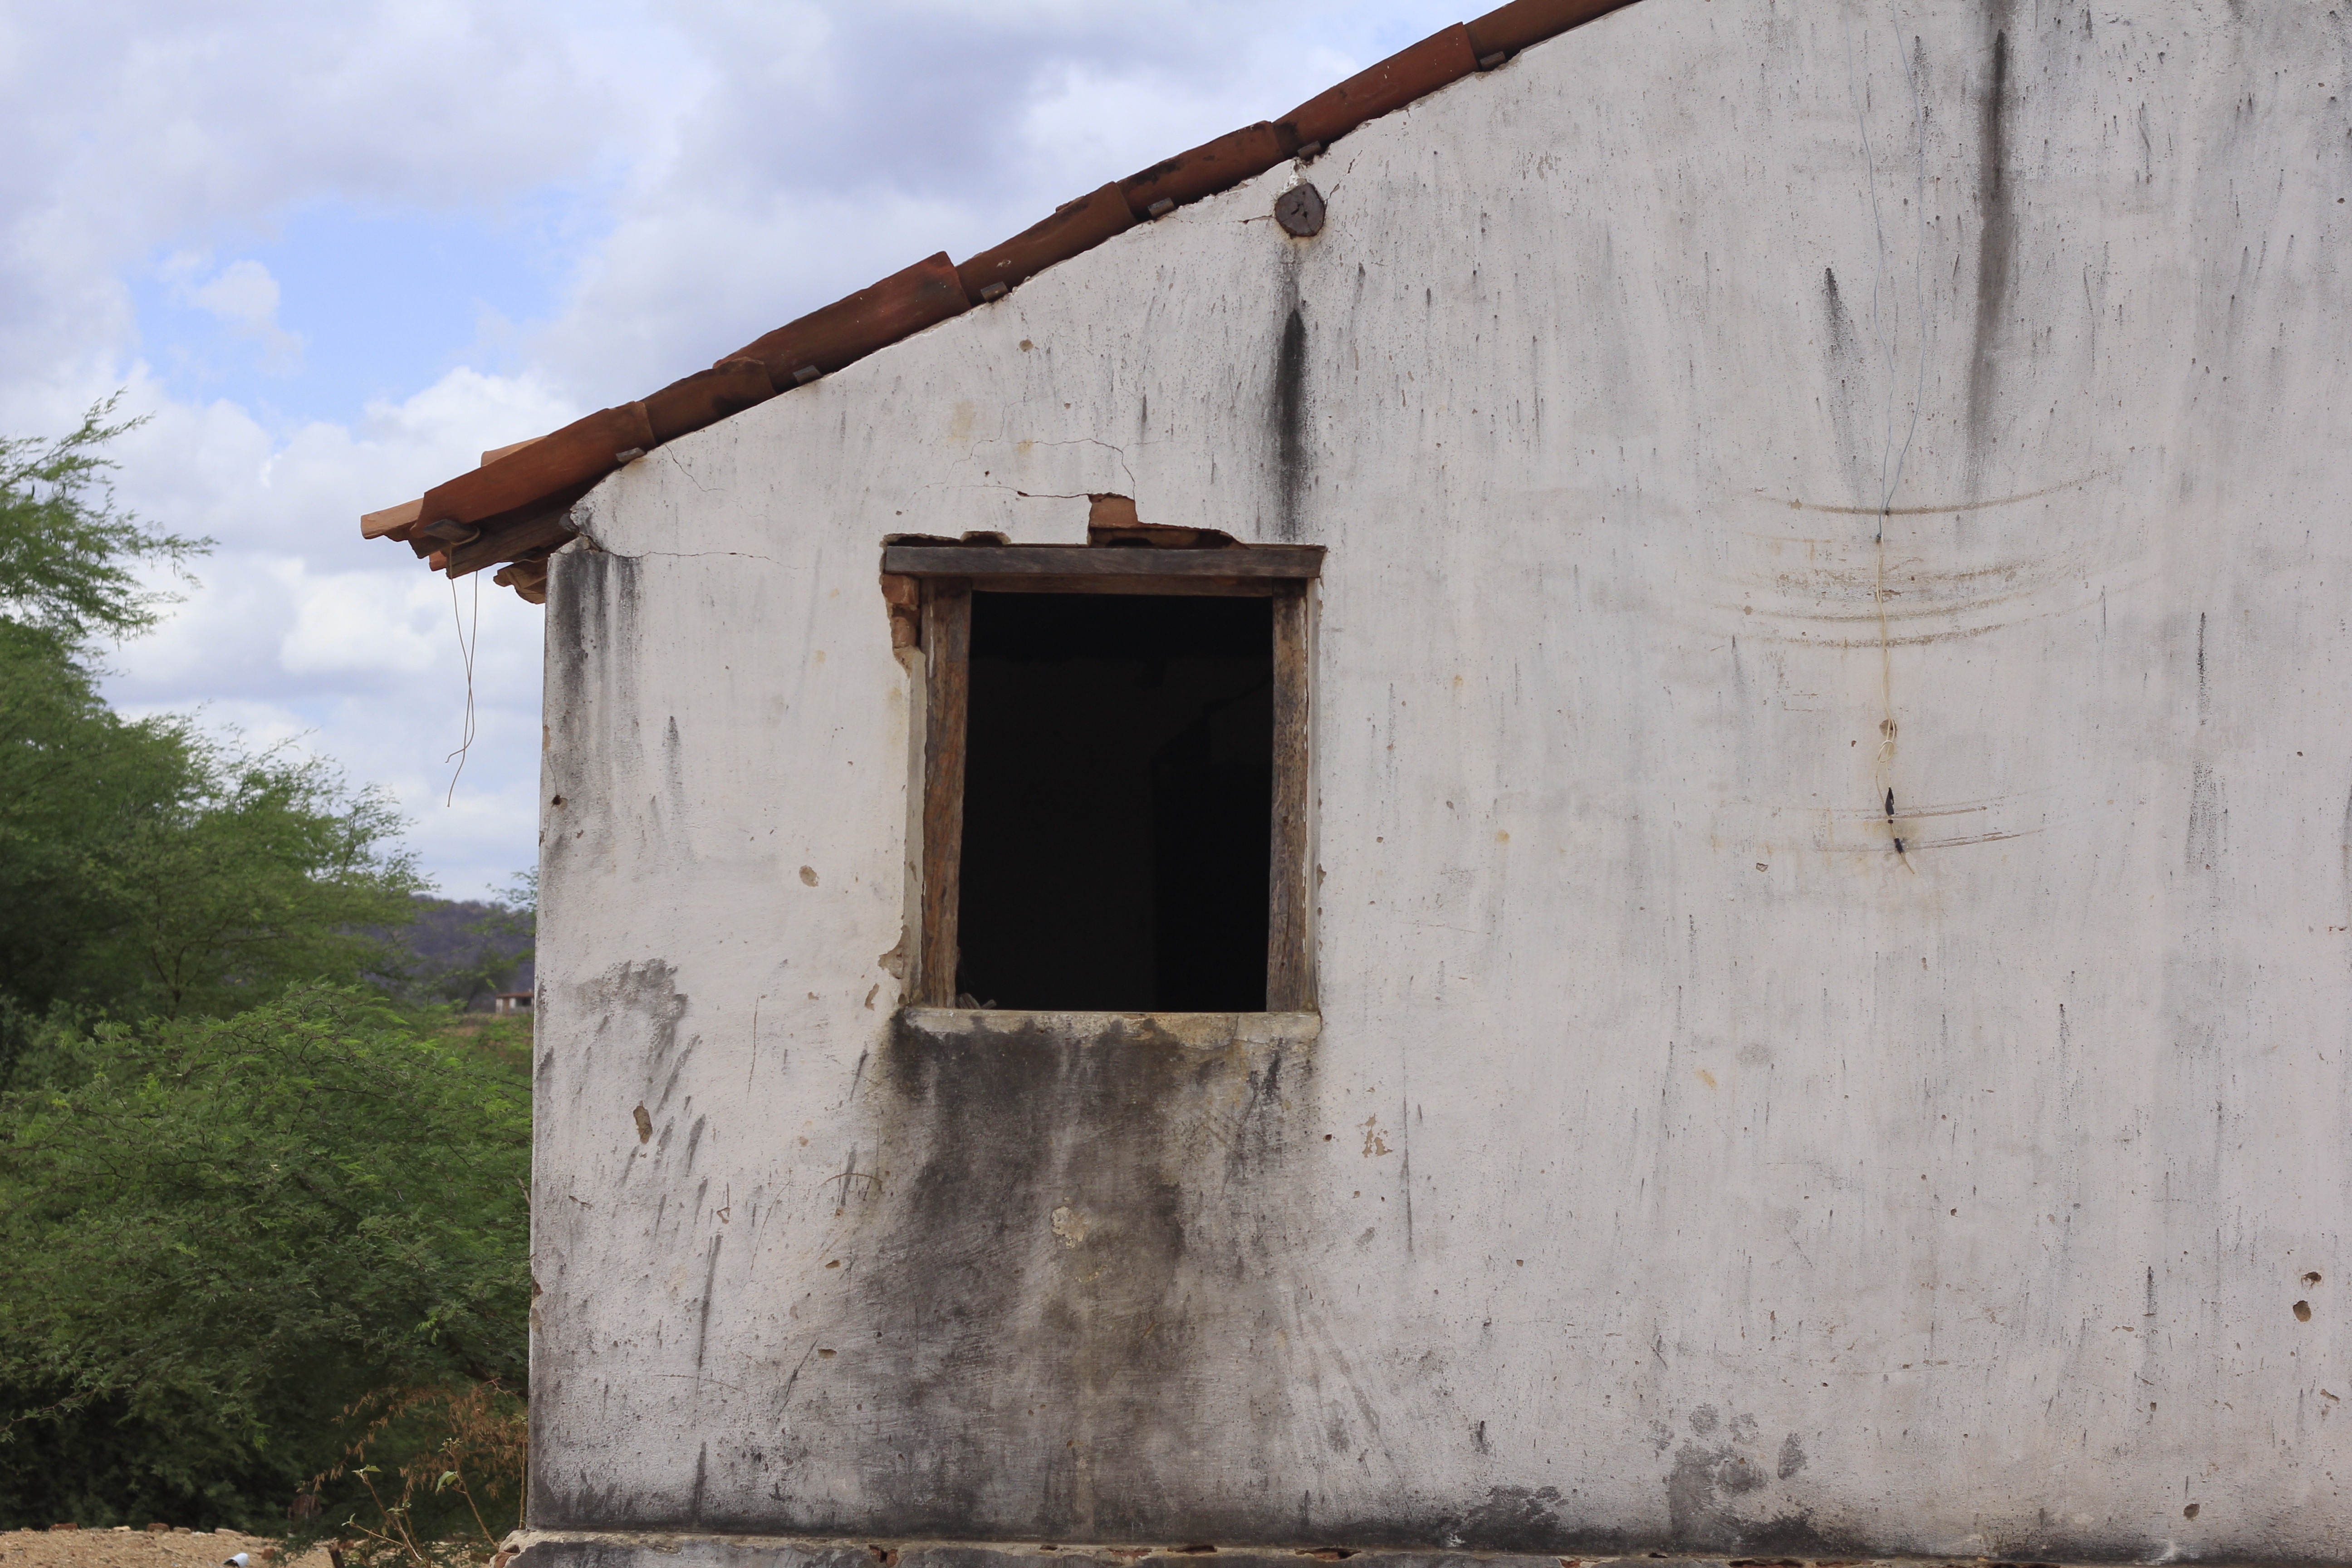
wood, house, window, building, old, home, wall, shack, broken, abandoned, chapel, scary, temple, ruins, abandon, horror, haunted, damaged, aged, rural area, ancient history